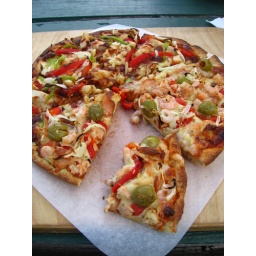
makes the best ever pizza, expecially eaten out on the grass listening to music float over the apple trees.